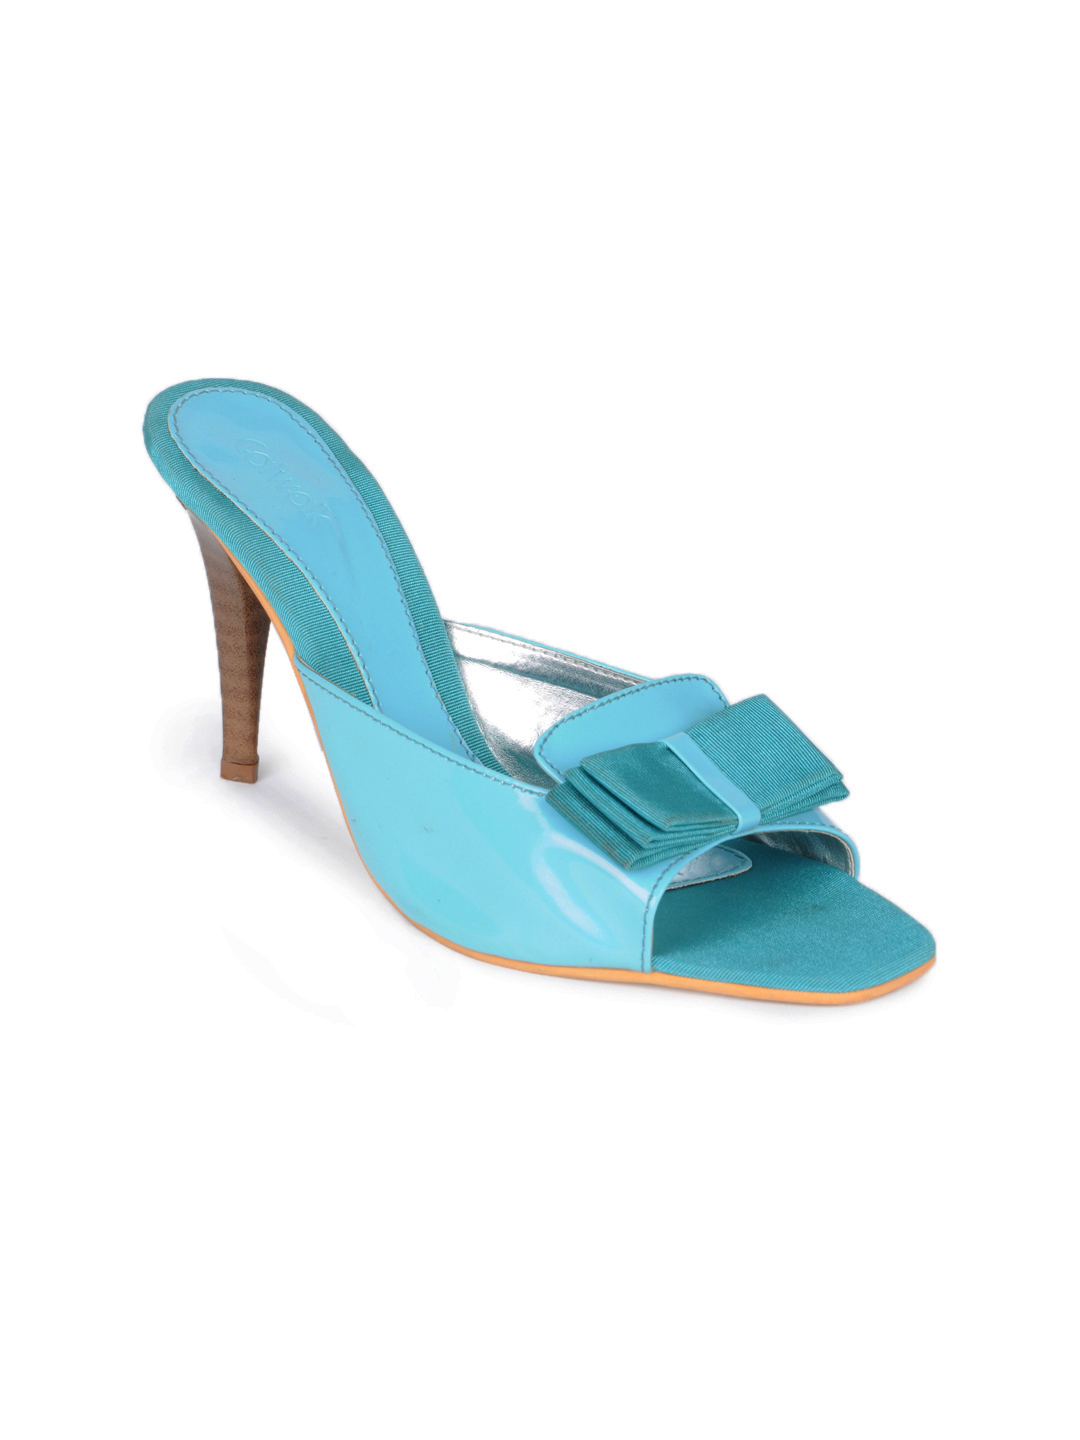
Catwalk Women Blue Heels
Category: Footwear / Shoes / Heels
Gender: Women
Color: Blue
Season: Winter 2015
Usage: Casual